Roy Folkman

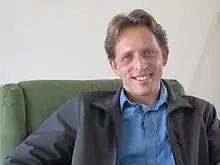
Folkman in 2015

Roy Folkman (born 5 August 1975) is an Israeli politician. He served as a member of the Knesset for Kulanu between 2015 and 2019.